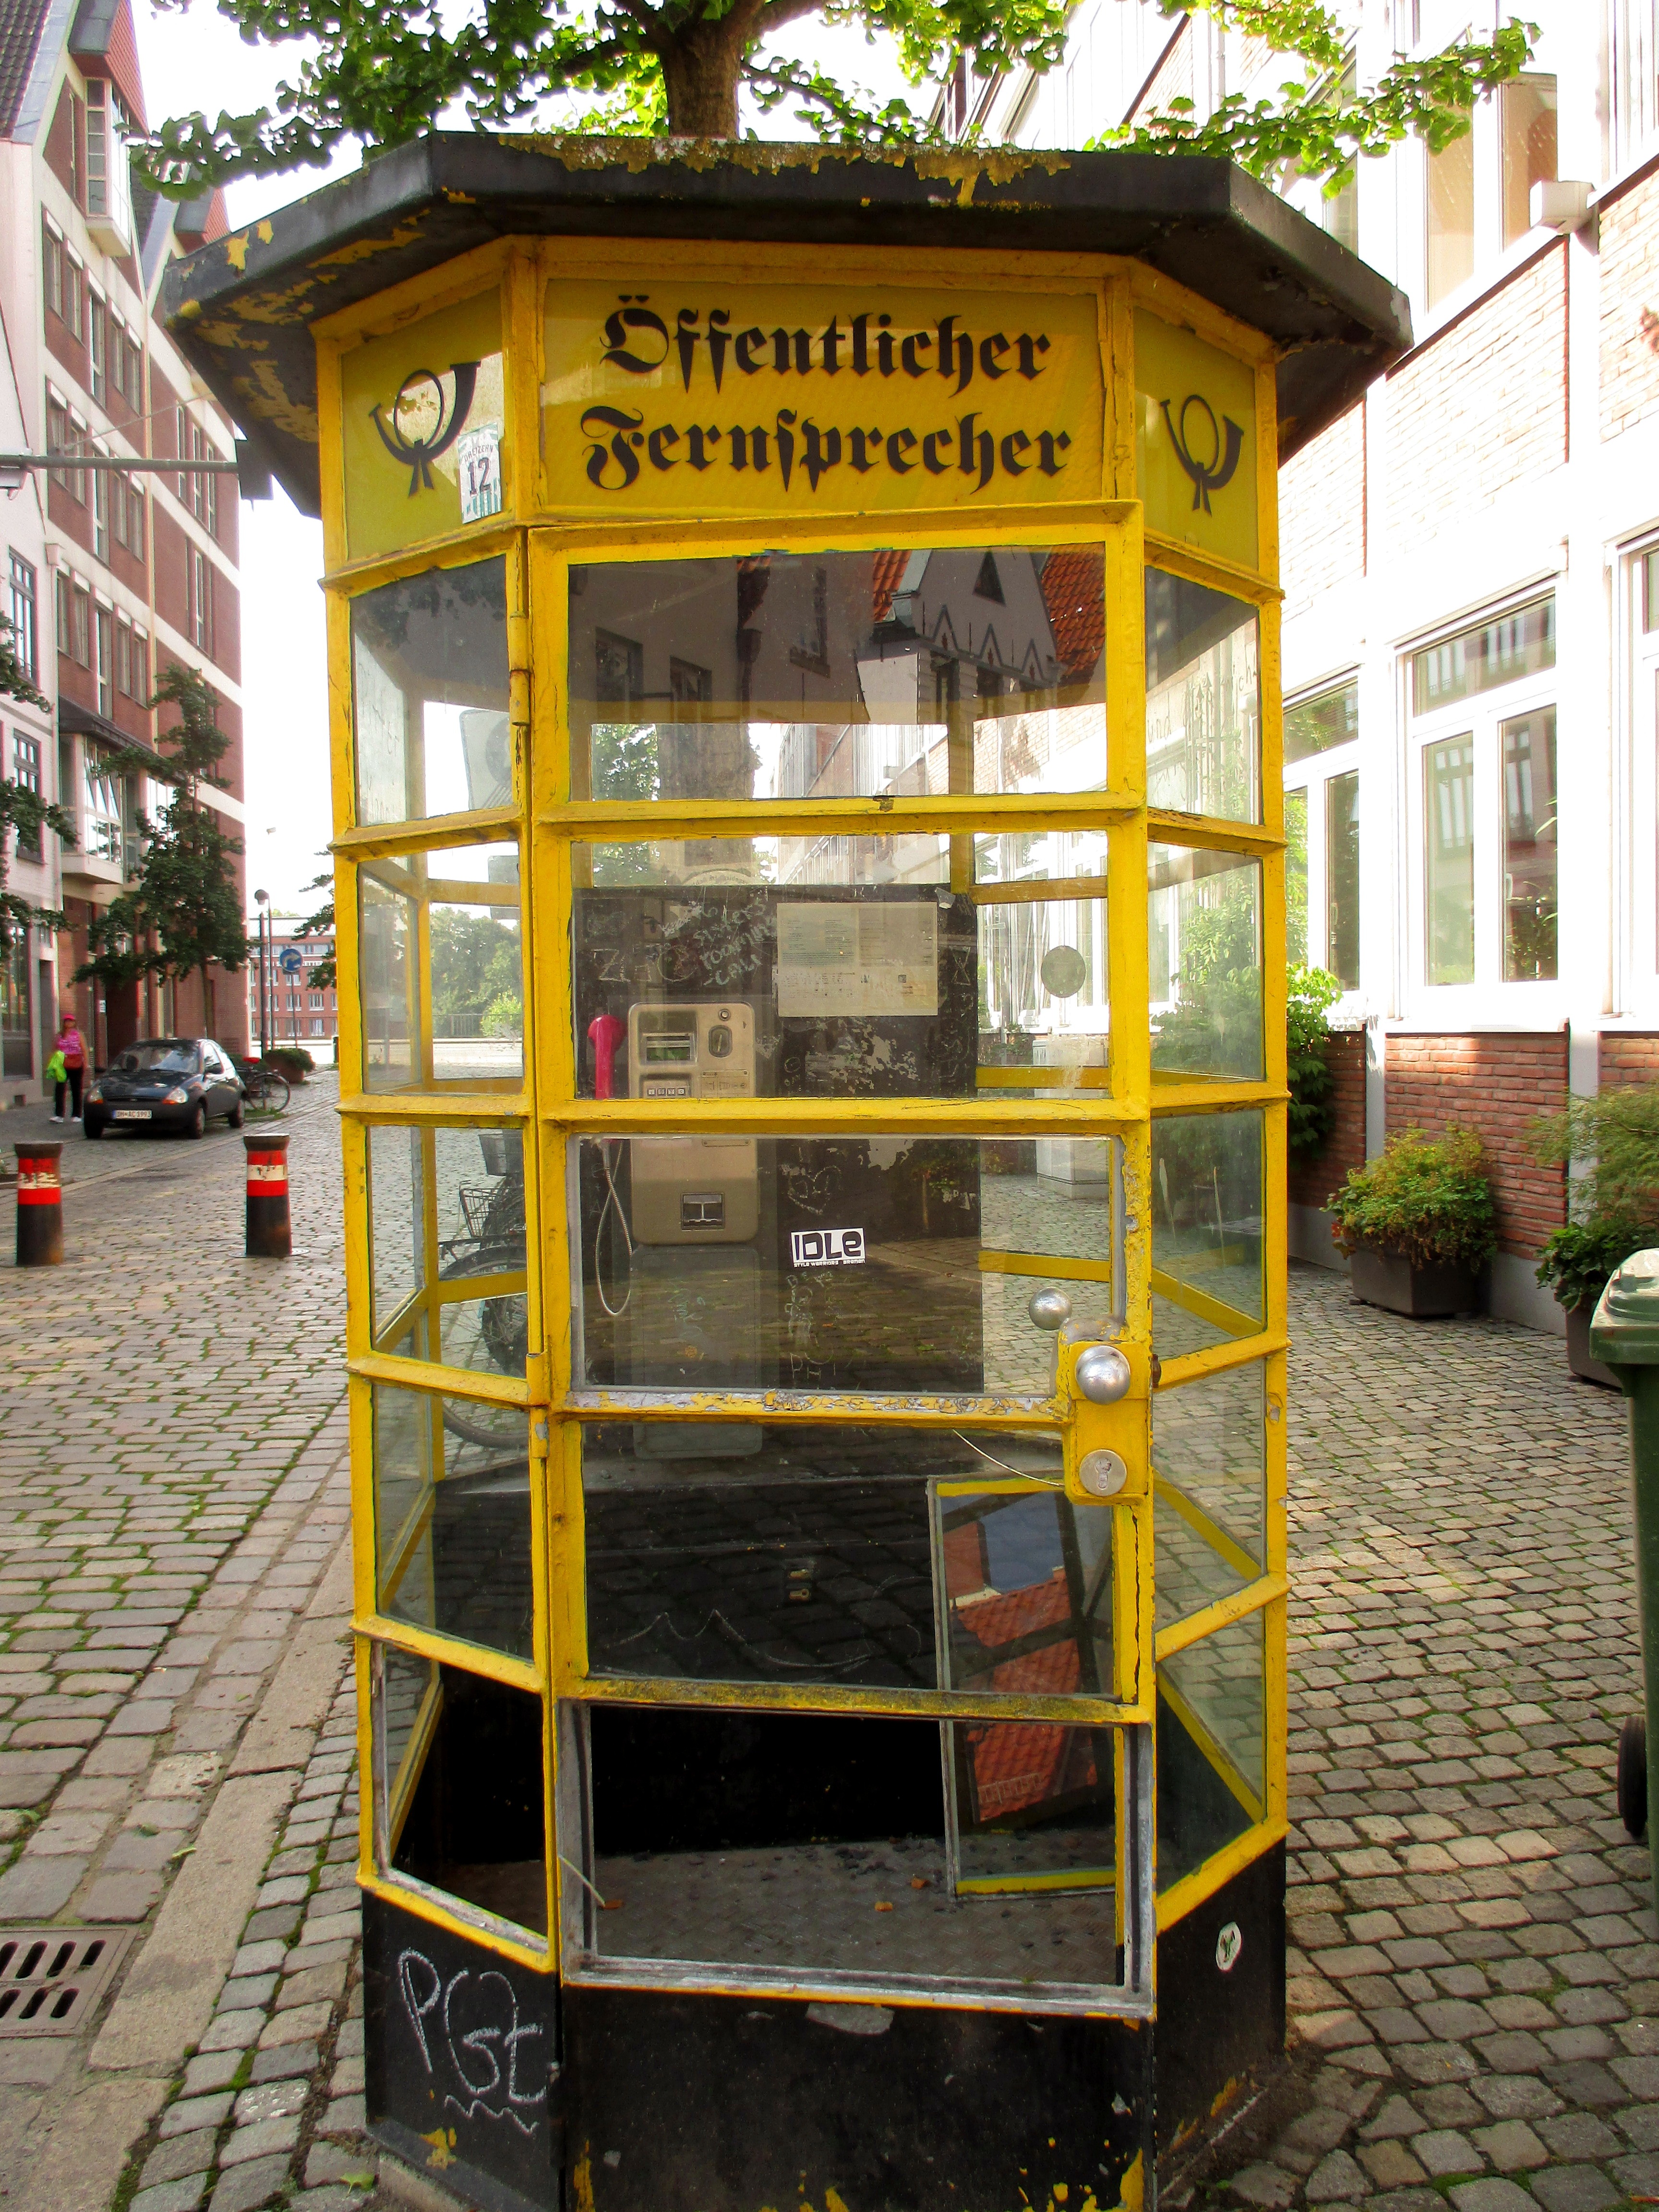
city, yellow, kiosk, payphone, germany, historically, antiquated, bremen, phone booth, telephone booth, outdoor structure